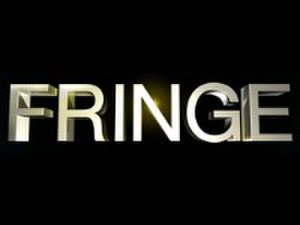
Fringe (tv-serie)
"Fringe er en amerikansk science fiction serie fra 2008, skabt af J.J. Abrams, Roberto Orci og Alex Kurtzman og produceret af Bad Robot og Warner Bros. Television. Serien handler om den kvindelig FBI agent Olivia Dunham, der er i et forsøg på at redde sin partner John Scott kommer til at samarbejde sammen med den excentriske videnskabsmand Walter Bishop og hans kyniske søn Peter Bishop. Sammen efterforsker de forskellige mystiske fringe begivenheder kaldet ""The Pattern"". I USA havde serien premiere på FOX 9. september 2008.